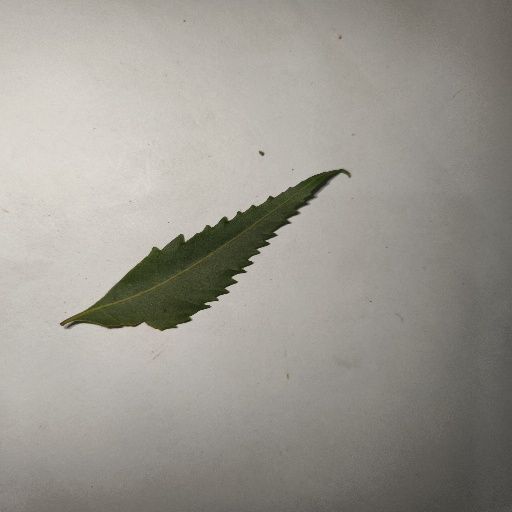
Species: Neem
Leaf condition: Healthy Leaf